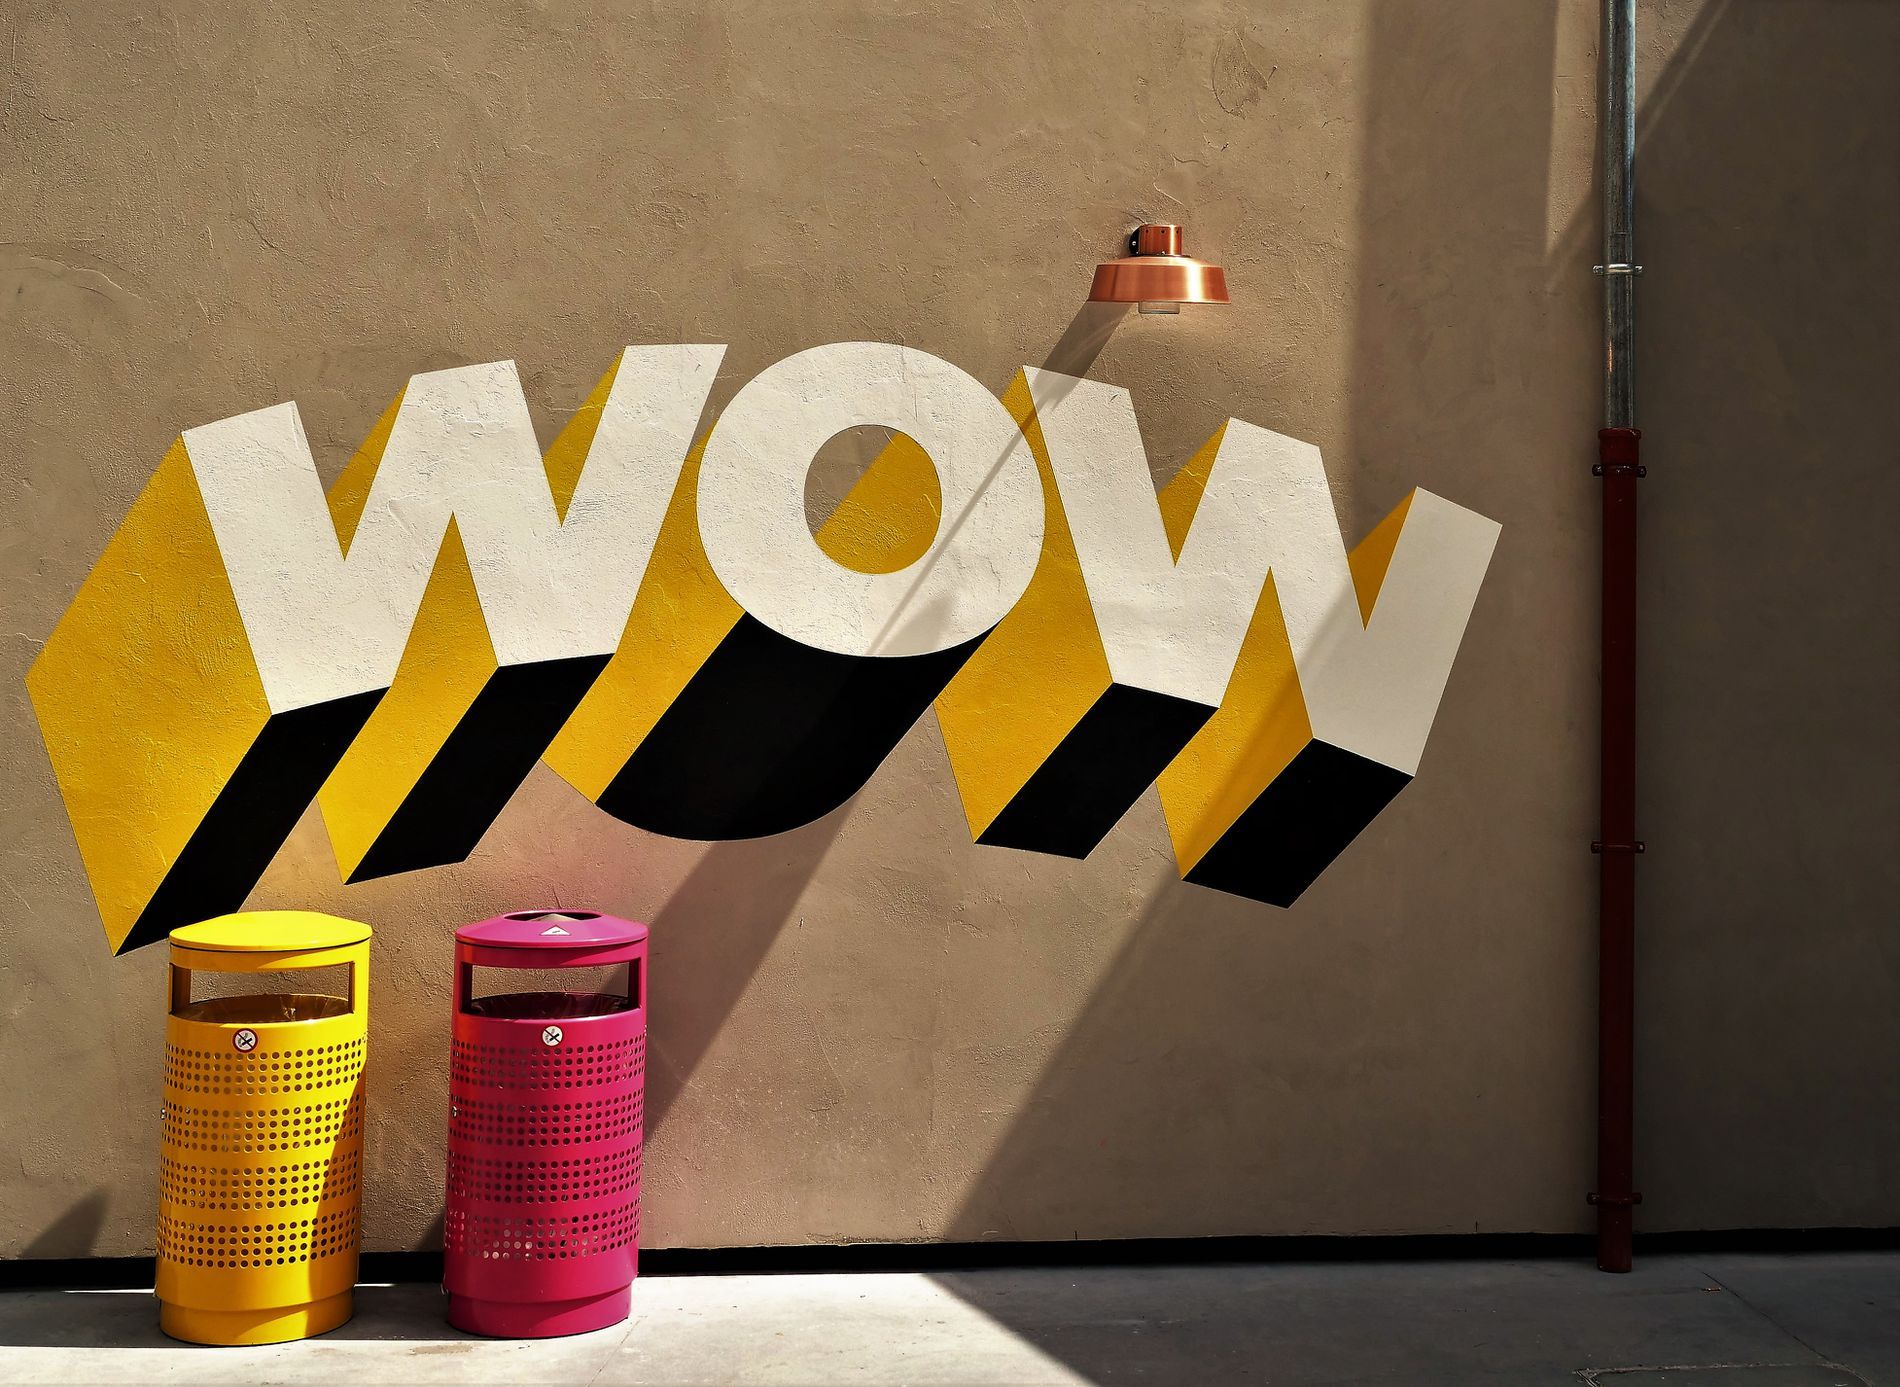
Impressive wall
A simple beige wall with the phrase "wow" drawn in an amazing 3D style, and bright baskets in attractive colors.
The image shows a simple beige wall with a rough texture featuring the phrase "wow" painted in an amazing 3D style, bright baskets in attractive colors, a small orange wall lamp, and bright sunlight creating dynamic shadows. The vibrant colors add a fun and attractive mood.
Labels: Architecture, Building, Wall, Art, Tin, Dynamite, Weapon, Can, Advertisement, Text, Poster, land, basket, lamp, pipe
Camera: Panasonic DC-G9
Aperture: F7.1
Exposure: 1/640 sec
ISO: 200
Focal length: 16.0 mm